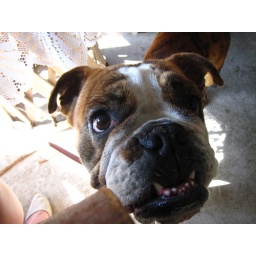
She was adopted by our friend's sister! Such a cute dog :)